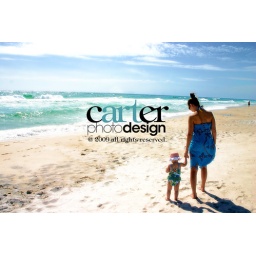
My wife and baby girl walking on the beach in Panama City.